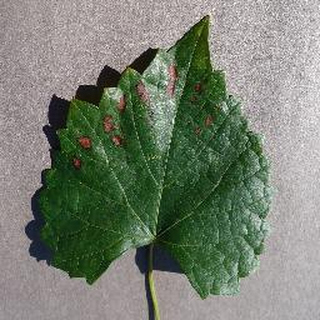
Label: grape_esca_black_measles